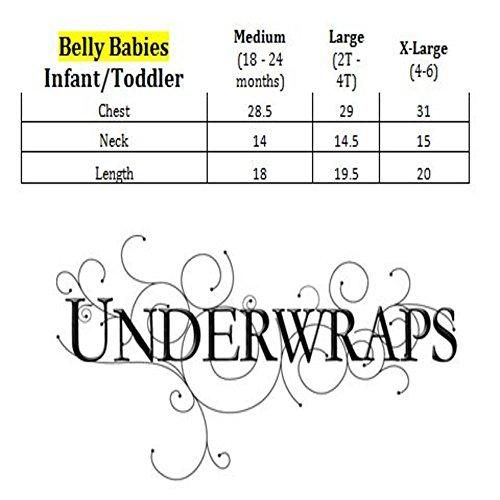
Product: Underwraps Toddler's Lion Belly Babies Costume
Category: Clothing, Shoes & Jewelry | Costumes & Accessories | Kids & Baby | Baby | Baby Boys
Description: Underwraps brings you the most adorable Lion costume for Halloween, parties, dress-up and even fun photo shoots.
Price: $47.00